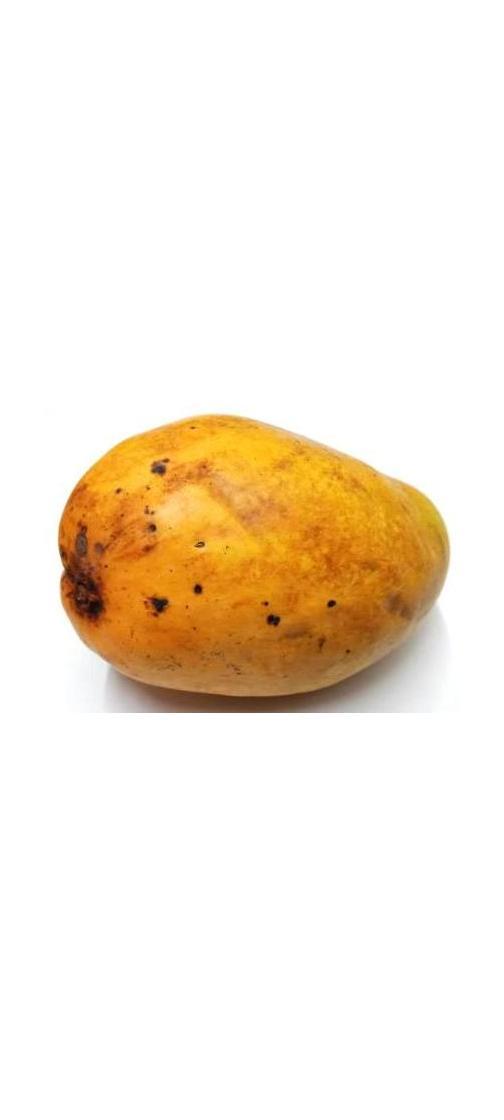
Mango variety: Bari-11